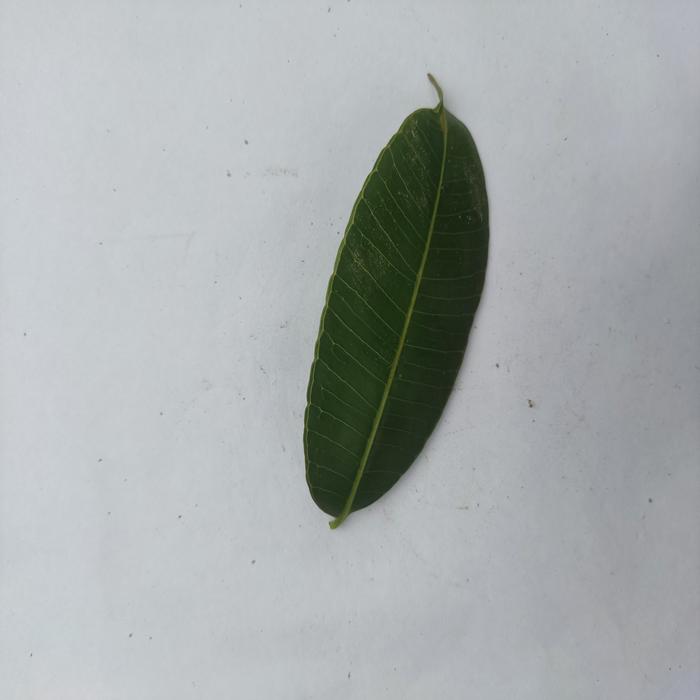
Crop: Hog Plum
Leaf condition: Heathy_Leaf